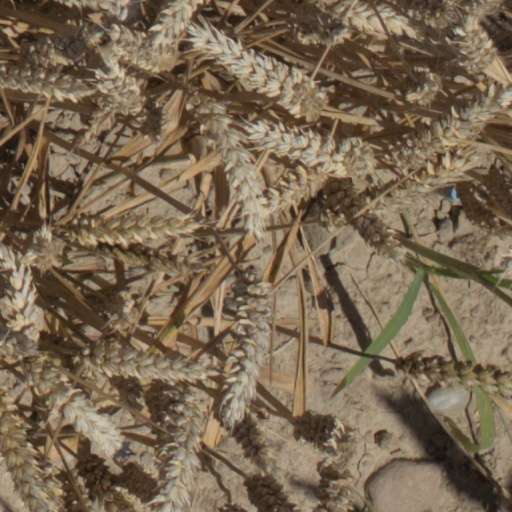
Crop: wheat